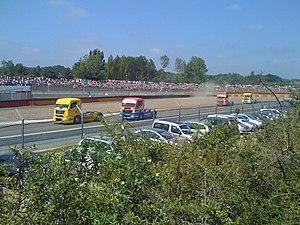
Le circuit Paul Armagnac ou CPA, souvent appelé circuit de Nogaro, est un circuit automobile situé dans le département du Gers, sur la commune de Nogaro et géré par la société d'économie mixte de Paul-Armagnac.